Jumping Into the Abyss

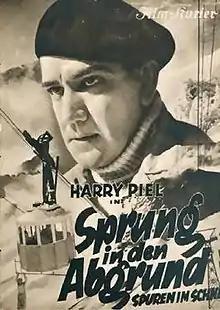

Jumping Into the Abyss is a 1933 German crime film directed by Harry Piel and starring Piel, Elga Brink and Anton Pointner.